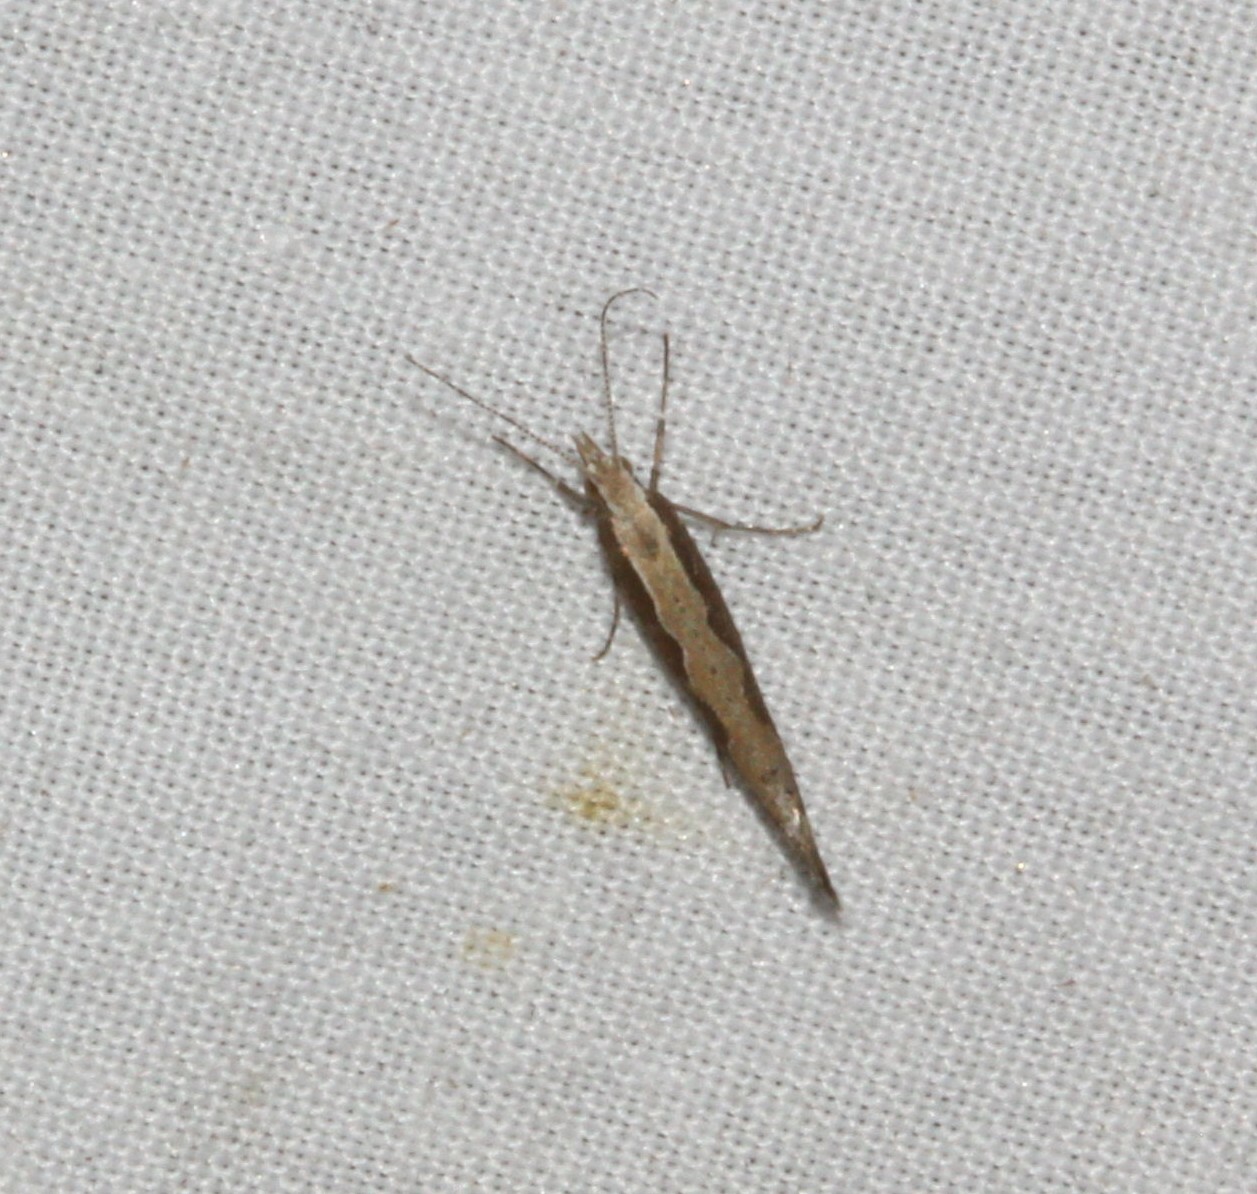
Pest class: diamondback_moth